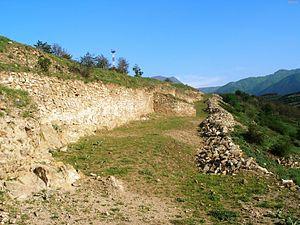
La forteresse de Vinitsa, parfois appelée Kalé de Vinitsa, est une forteresse qui domine la petite ville de Vinitsa, située dans l'est de la Macédoine du Nord. Elle est construite sur un promontoire de la chaîne de la Platchkovitsa, et surplombe la ville de 70 mètres de hauteur. Le site, aujourd'hui en ruines, fut utilisé du Néolithique au Moyen Âge.